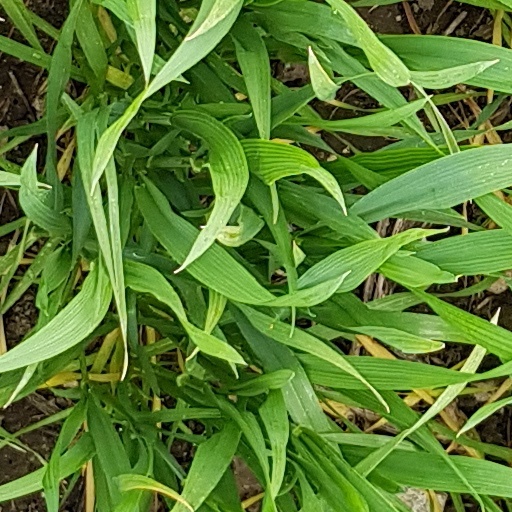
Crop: wheat